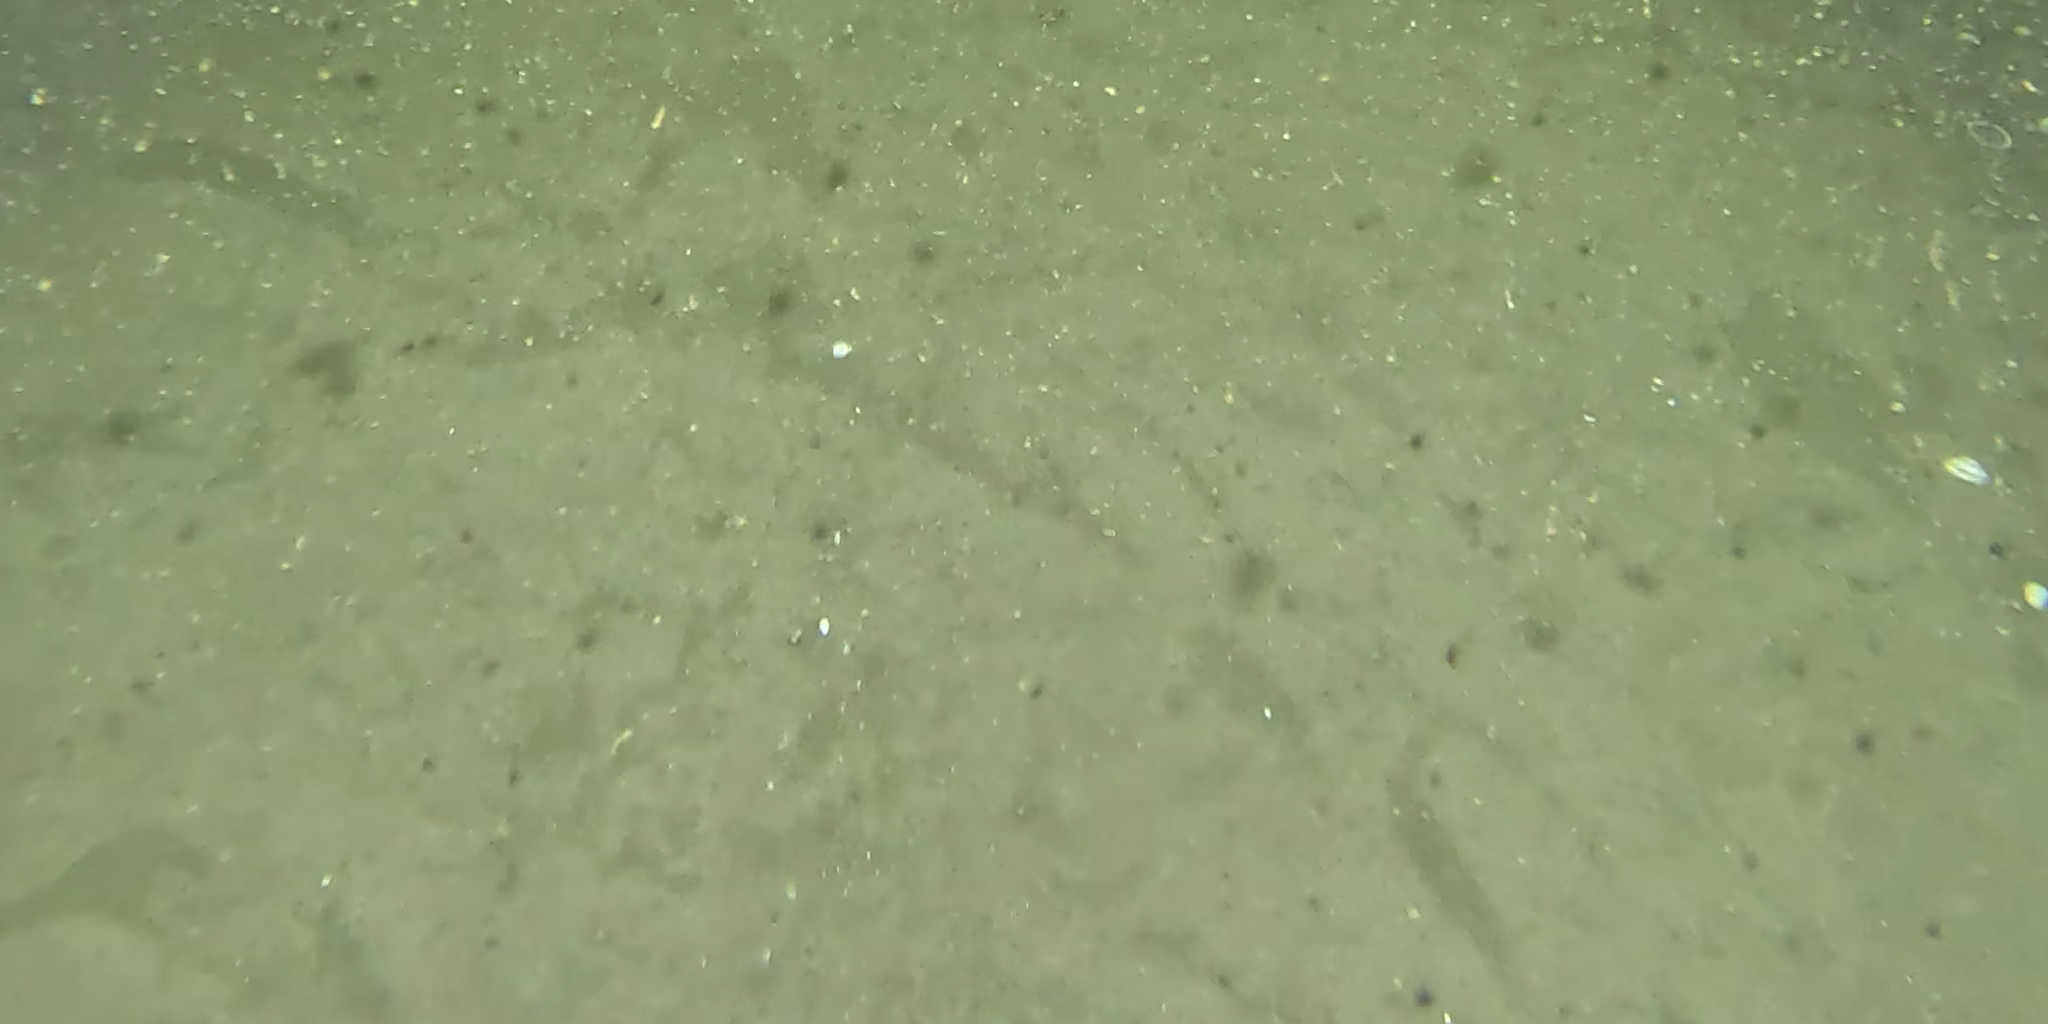
Seabed habitat: sand